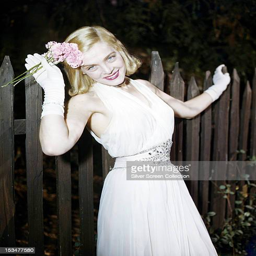
actor standing by a fence at night in a white evening dress and gloves